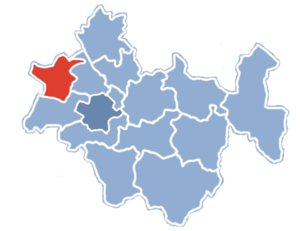
Lgota Wielka est une gmina rurale du powiat de Radomsko, dans la Voïvodie de Łódź, dans le centre de la Pologne.